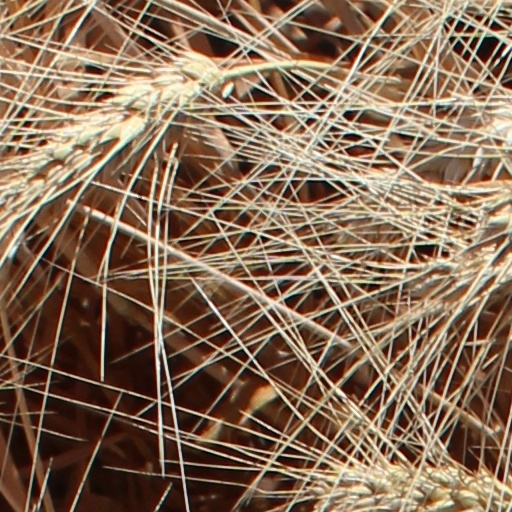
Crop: wheat